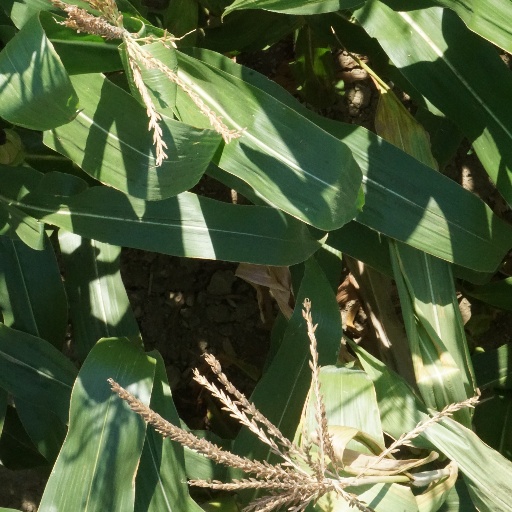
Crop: maize; corn